Ōchi Station

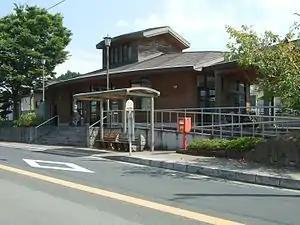
Ōchi Station in 2008

is a passenger railway station operated by JR Kyushu located in the city of Karatsu, Saga Prefecture, Japan.